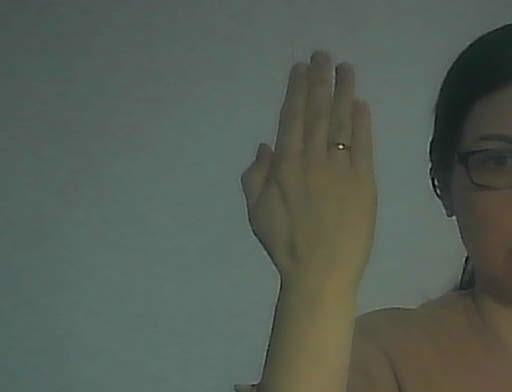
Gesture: stop_inverted